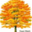
Label: maple_tree